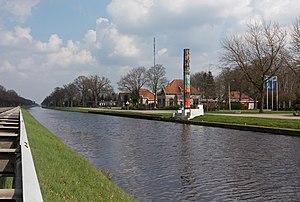
Hoogersmilde est un village situé dans la commune néerlandaise de Midden-Drenthe, dans la province de Drenthe. Le 1ᵉʳ janvier 2004, le village comptait 1 460 habitants.